2 Columbus Circle

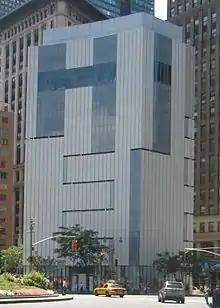
Seen from across Columbus Circle

The current facade, designed by Brad Cloepfil for the Museum of Arts and Design (MAD), reuses the original massing; the upper loggia, the portholes, and the marble panels on the facade were removed. The building's concave curve on Columbus Circle was preserved. The ground-story loggia was also preserved because it was one of the key portions of the superstructure; it was enclosed behind a glass wall. Cloepfil had spoken negatively of Stone's original design, having regarded it as "frightening" ever since the 1970s when he was an architecture student.